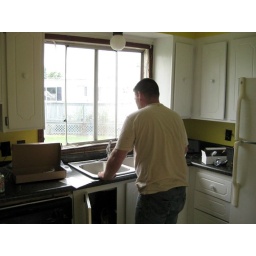
New sink in the kitchen